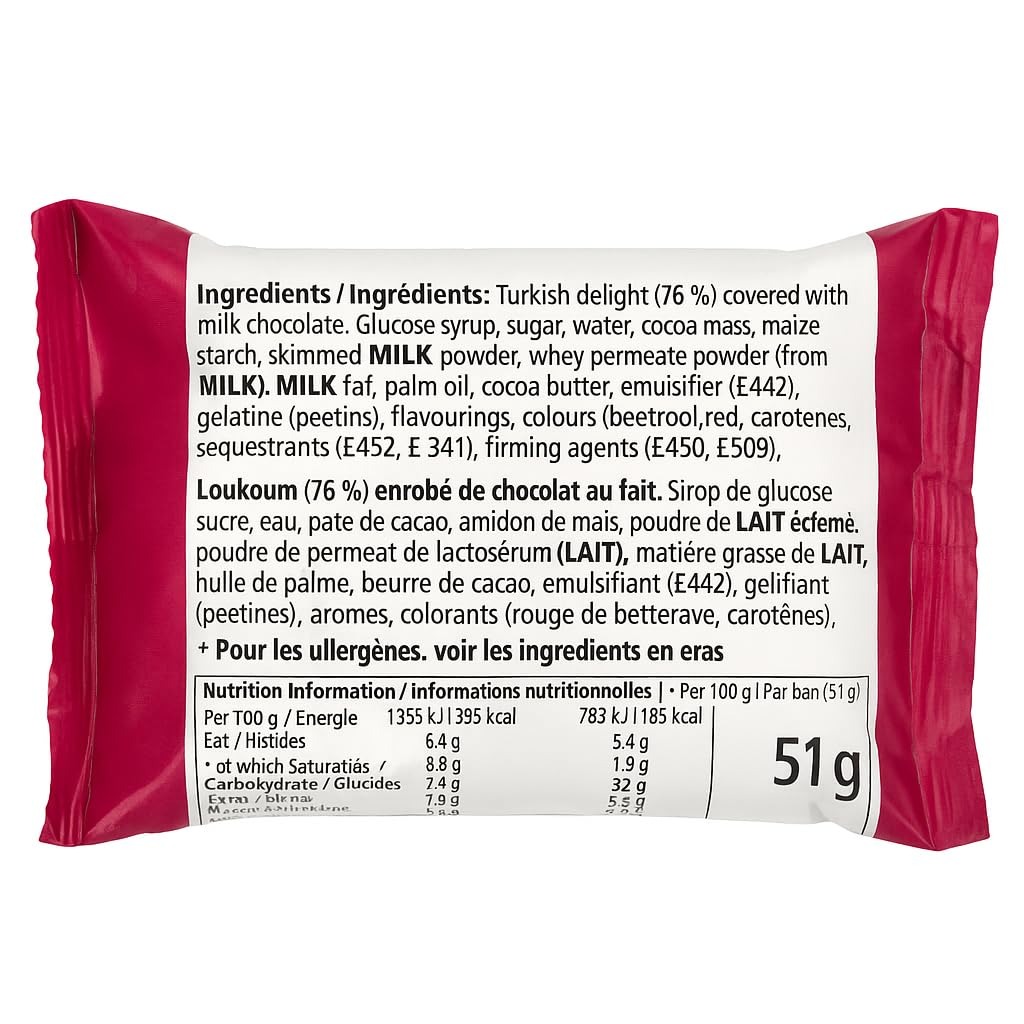
Item Name: Fry's Turkish Delight British Chocolate Bar x 12
Bullet Point 1: Milk Chocolate: Made with rich milk chocolate for a creamy, smooth taste.
Bullet Point 2: Individually Wrapped: Each chocolate bar is wrapped in its own foil for freshness and easy sharing.
Bullet Point 3: British Brand: Produced by the famous Fry's chocolate company in the UK.
Bullet Point 4: 12 Count Box: Contains 12 individually wrapped chocolate bars for sharing or gifting.
Bullet Point 5: Perfect for Gifts: Great for Christmas, birthdays, congratulations, or any special occasion.
Value: 21.58
Unit: Ounce

Price: 24.76